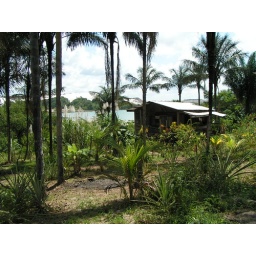
The way to the black creek. The water in the background is blue lake, which has warm water.